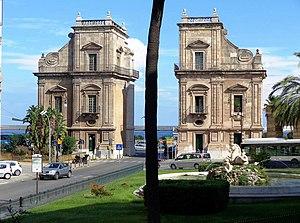
La Porta Felice est l'une des portes de Palerme, la porte est l'entrée du côté de la mer au Cassaro, l'un des principaux axes de la ville de Palerme.